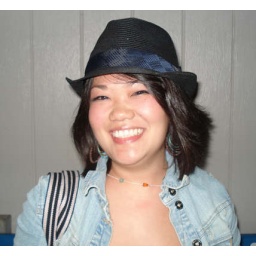
cat in a hat